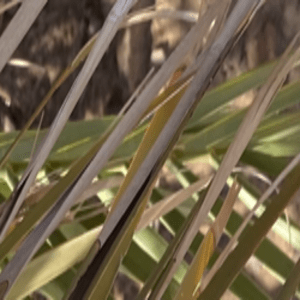
Label: Potassium Deficiency